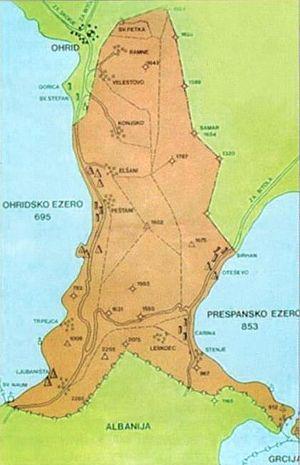
Le parc national de Galitchitsa est situé à l'extrême sud-ouest de la Macédoine du Nord, près de la frontière albanaise. Il couvre une superficie de 227 kilomètres carrés, et se trouve sur le massif éponyme, qui culminent à 2 254 mètres d'altitude. Ces monts forment la séparation entre les lacs d'Ohrid et Prespa, tous d'eux d'origine géologique. Le premier des deux, profond de 288 mètres au maximum, est le plus vieux lac d'Europe.